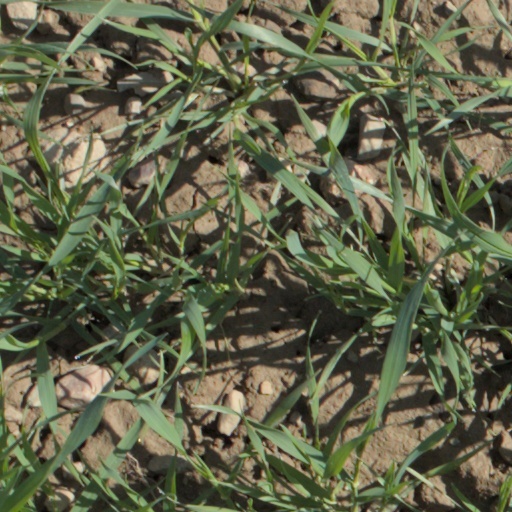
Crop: wheat